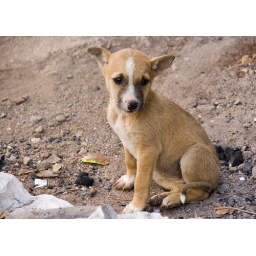
Street dog in Ganeshpuri sitting on the side of the road beside a pile of rubbish.